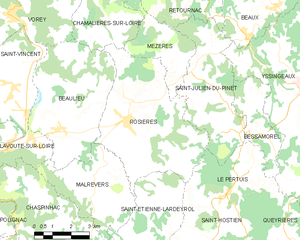
Rosières est une commune française située dans le département de la Haute-Loire en région Auvergne-Rhône-Alpes. La commune possède un patrimoine historique et naturel notable : une partie de l'église et le calvaire sont classés au titre des monuments historiques et le ravin de Corbœuf est classé comme site naturel protégé.